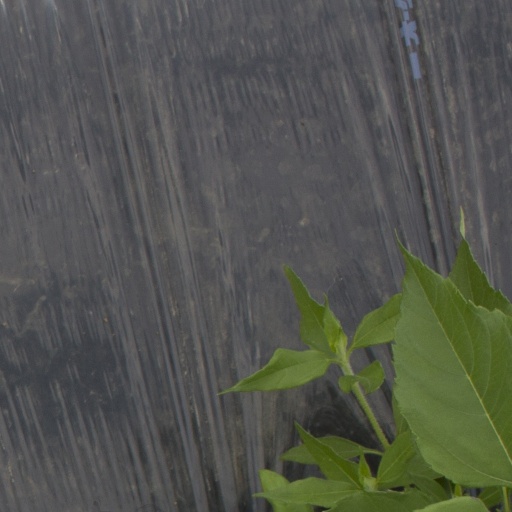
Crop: Jerusalem artichoke